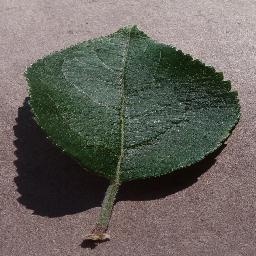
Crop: apple
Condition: healthy